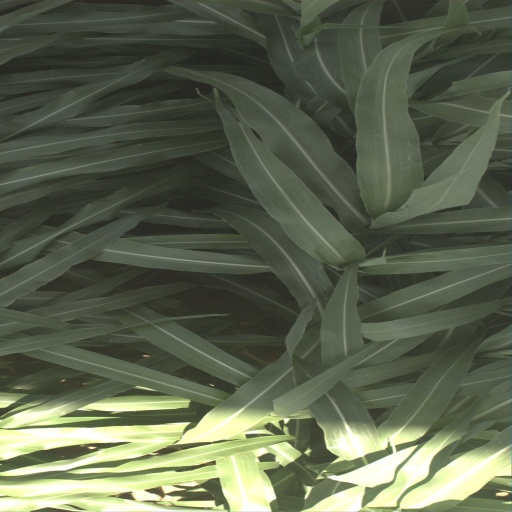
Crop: sorghum